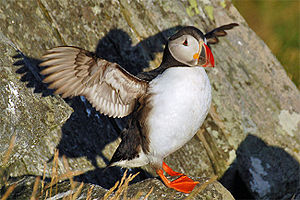
Runde / Geografi
En lunde på Runde.